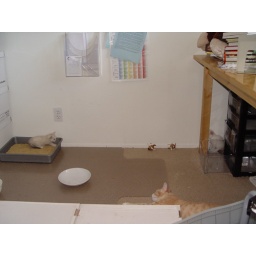
Tofu in the box on the left, Tapioca behind the desk on the right. Looks like a standoff.